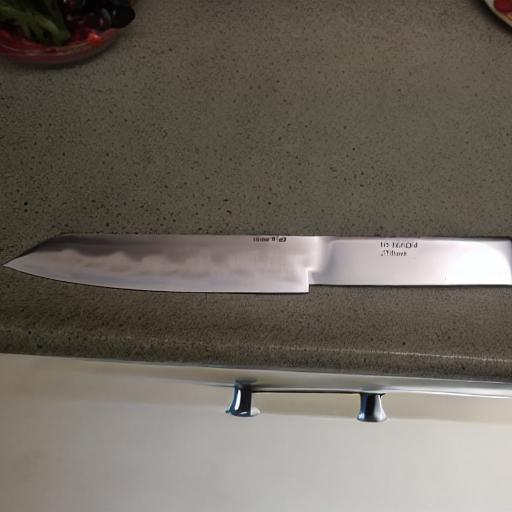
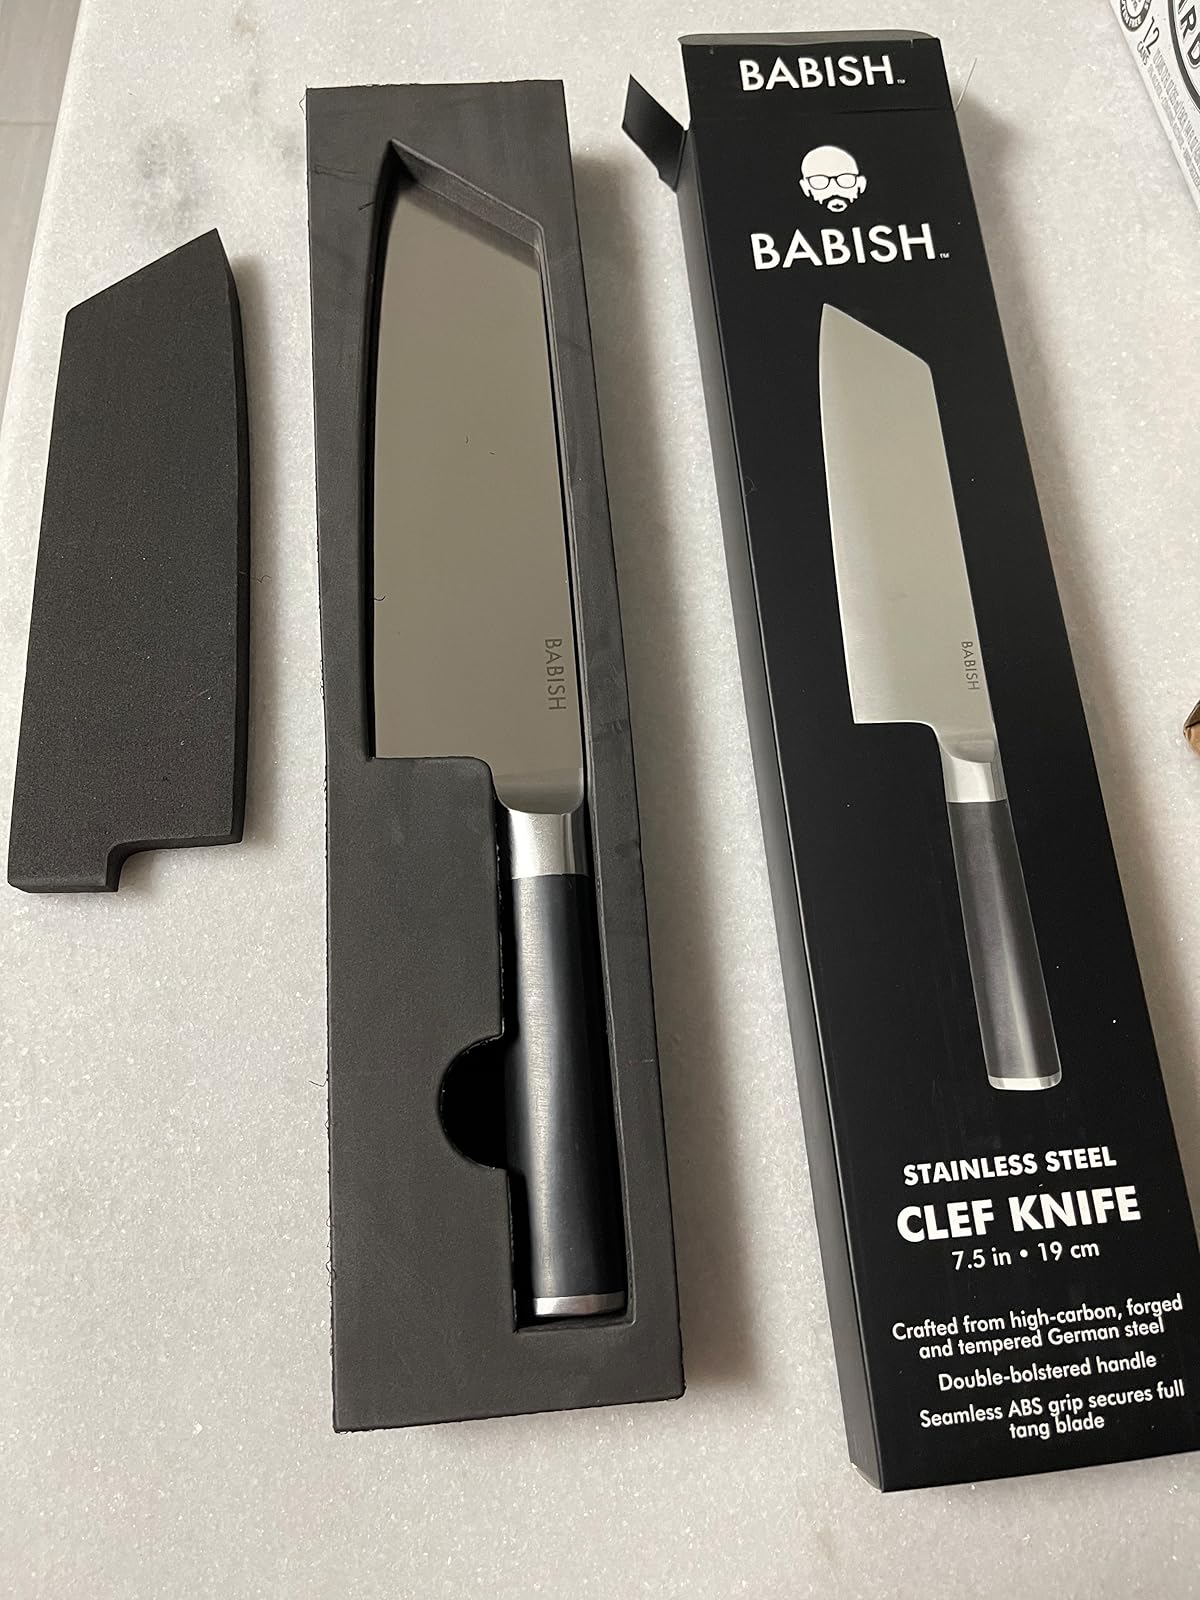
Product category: items_knife
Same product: no